John McKenzie (ice hockey)

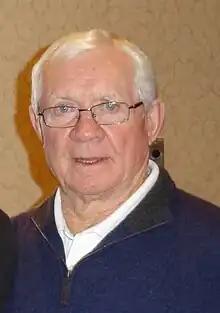
McKenzie in 2012

John Albert McKenzie (December 12, 1937 – June 9, 2018) was a Canadian professional hockey player and coach. He played in the National Hockey League (NHL) for 12 seasons, most notably with the Boston Bruins, with whom he won the Stanley Cup twice. He also played several seasons in the World Hockey Association (WHA).